Swedish National Debt Office

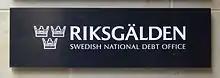
Sign of the Swedish National Debt Office.

The Swedish National Debt Office ( or shortly "Riksgälden") was founded by Gustav III at the Riksdag of the Estates in 1789, through the Act of union and security. It is a Swedish Government agency. The first task of the Debt Office was to finance the ongoing war against Russia.